History of the first football clubs in Italy

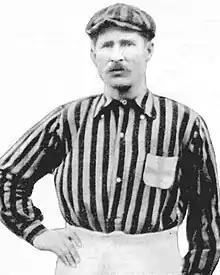
Herbert Kilpin, one of the founders of the "Milan Foot-Ball and Cricket Club" in 1899.

In Turin, with the exception of the Reale Società Ginnastica di Torino (founded in 1844, but which did not establish its football section until 1897), the first club was the Torino Football & Cricket Club, founded in 1887. The Torino Football & Cricket Club then merged with the Nobili Torino (a club founded in 1889), to form Internazionale Torino in 1891. Also in the Piedmontese capital, the Foot-Ball Club Torinese was founded in 1894 as the football section of the Circolo Pattinatori Valentino 1874, (and became an autonomous club three years later), followed in 1897 by "Unione Football" (a little-known gymnastics team whose founding date is purely indicative), and Sport-Club Juventus, and in 1899 by Sport-Club Audace Torino.